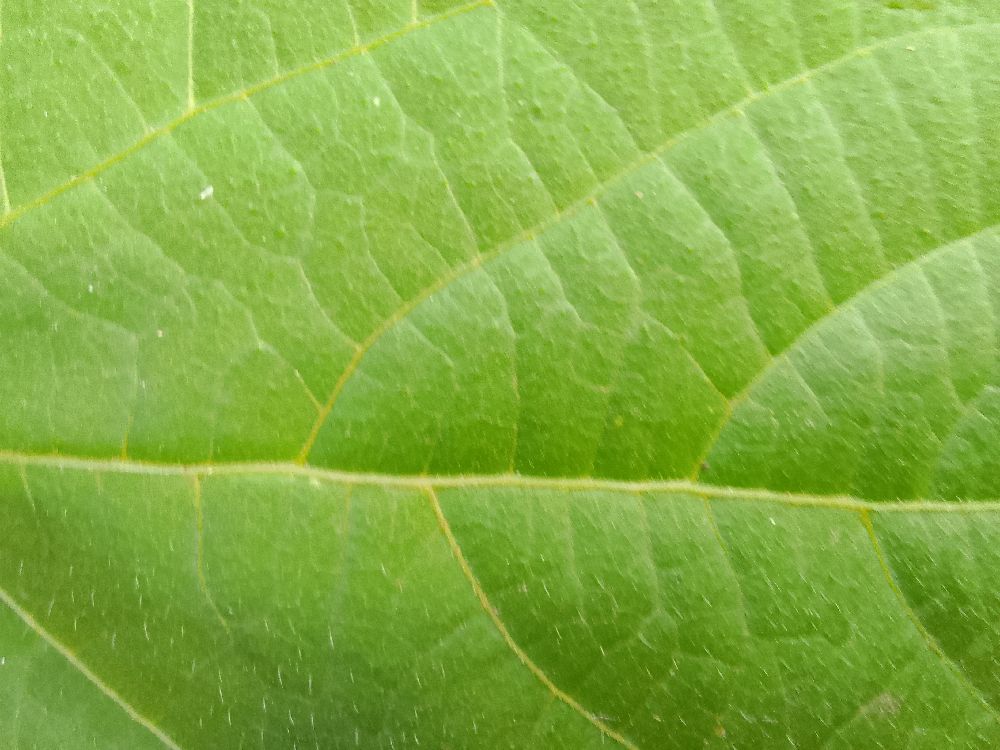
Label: healthy